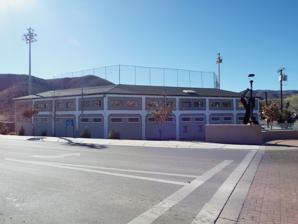
Building: Warren Ballpark
Country: United States of America
Year built: 1909
Baseball stadium in Bisbee, Arizona, US Warren Ballpark Historic Warren Ballpark built in 1909 Location Bisbee, Arizona Coordinates 31°24′38″N 109°52′47″W / 31.41056°N 109.87972°W / 31.41056; -109.87972 Construction Built 1909 Renovated 1930 Construction cost $3,600 General contractor The Warren Company Tenants Bisbee-Douglas Copper Kings ( AML ) (1947–1958, 2003), Bisbee Killer Termites 2015 - current Warren Ballpark is a baseball stadium located in Bisbee, Arizona . The ballpark was recently home to the Tucson Saguaros of the Pecos League and the Bisbee-Douglas Copper Kings of the independent Arizona–Mexico League The Stadium was built in 1909 by the Calumet and Arizona Mining Company (which later merged with Phelps Dodge ) as a recreation for the miners and their families, pre-dating the construction of Chicago's Wrigley Field by nearly five years. It is currently the home of Bisbee Killer Termites and Bisbee High School Pumas baseball and football teams. The ballpark spans approximately forty acres, and is surrounded by an 8-foot (2.4 m) tall wooden security fence.  It is divided into two sections: a baseball field on the East side, and a football stadium on the West.  The baseball field features a shaded cast-in-place concrete grandstand situated at the Northeast corner.  This canopy-covered structure, built in 1909, is still in its original condition, and is listed as a state historic building.  Despite ongoing maintenance by the City of Bisbee and the Bisbee Unified School districts, it will most likely need structural renovation at some point in the future.  Underneath the grandstand are housed the concrete dugouts, locker rooms, showers and manager's offices.  The football field is oriented North to South and consists of a gridiron with modern steel bleachers along both sides of its length.   These bleachers have at times in the past been pushed back to expand the baseball outfield. Warren Ballpark holds a place in American labor history as the location where 1,300 striking , kidnapped miners were held during the Bisbee Deportation in 1917. Gallery Historic Warren Ballpark in Bisbee, Arizona View from the Grandstand View from the Home Dugout The concrete grandstand of the Warren Ballpark which was built in 1909 and is located in the corner of Arizona Street and Ruppe Road in Bisbee, Az. The Warren Ballpark is one of the oldest professional baseball stadiums in the United States. It has hosted baseball Hall of Famers John McGraw , Connie Mack and Honus Wagner and also some of the members of the Chicago White Sox involved in the 1919 Black Sox Scandal , such as Hal Chase, Chick Gandil and Buck Weaver. The ballpark was listed in the National Register of Historic Places on October 15, 2010 as part of the Bisbee Residential Historic District, reference #10000233. The original ticket booth made of wood of the Warren Ballpark . Underneath the grandstand of the Warren Ballpark are housed the concrete dugouts, locker rooms, showers and manager’s office. View of the concrete grandstand and home plate in the field of the Warren Ballpark. Deportation of striking miners from Bisbee, Arizona, on July 12, 1917. The miners and others who have been rounded up are assembled at Warren Ballpark and are sitting in the bleachers while armed members of the posse stand in the infield. References